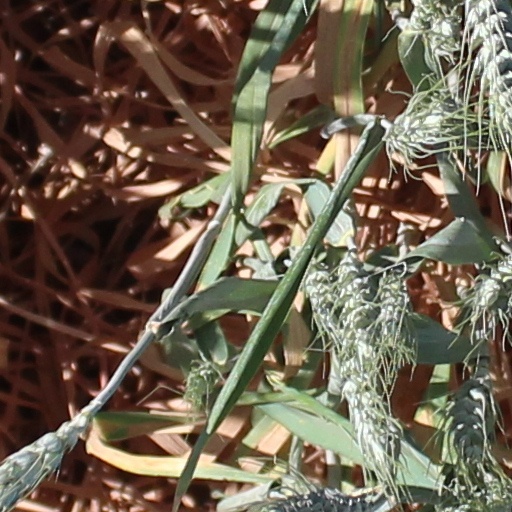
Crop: wheat